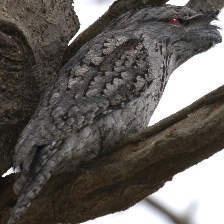
Species: TAWNY FROGMOUTH
Scientific name: PODARGUS STRIGOIDES